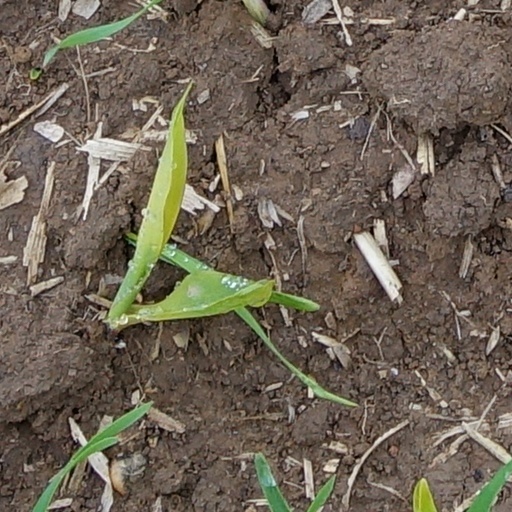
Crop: wheat